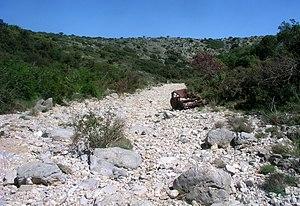
Le Coulazou en amont du puits de l'Aven (Cournonterral)
Le Coulazou est une rivière, coulant dans le département de l'Hérault, en région Occitanie, affluent de la Mosson, sous-affluent du fleuve côtier le Lez.